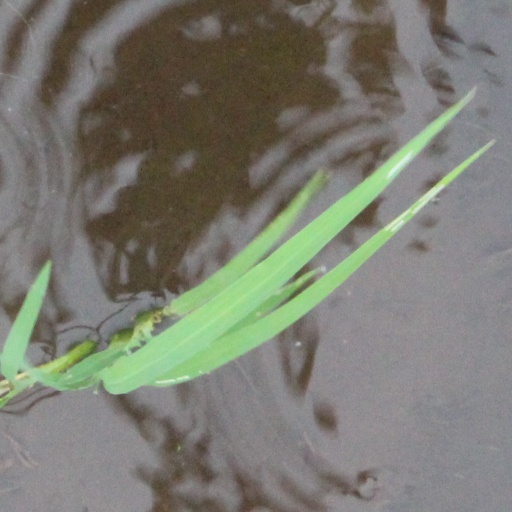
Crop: rice